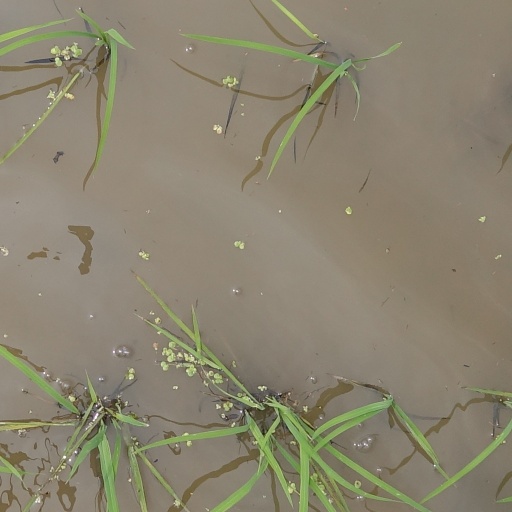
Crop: rice